Toyota TS040 Hybrid

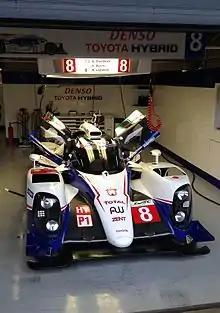
The No. 8 TS040 in the pits at the 2014 6 Hours of Silverstone.

At Silverstone (despite not topping any of the three practice sessions held before qualifying), the No. 7 TS040 driven by Wurz and Nakajima took pole position by five-thousands of a second from the No. 1 Audi R18 e-tron quattro of Loïc Duval and Tom Kristensen; Davidson and Lapierre's No. 8 car qualified fifth. In the race, Wurz led from the start until he was delayed by traffic and overtaken by André Lotterer in the No. 2 Audi on the fourteenth lap and sometime later Buemi moved to second. Rain fell soon afterwards; Wurz was on rain tyres, and Buemi was on intermediates. The weather conditions improved afterwards, and Buemi's strategy gave the No. 8 car the overall lead. Lapierre and (later) Nakajima did not cede position for the rest of the rain-shortened race to win. Sarrazin and (later) Davidson prevailed over Mark Webber's No. 20 Porsche to finish second.